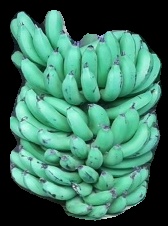
Variety: pachbale
Grade: grade1